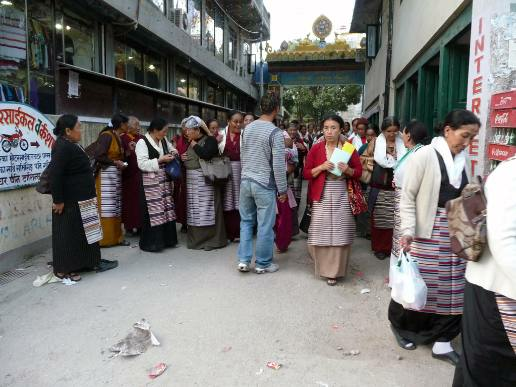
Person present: Yes